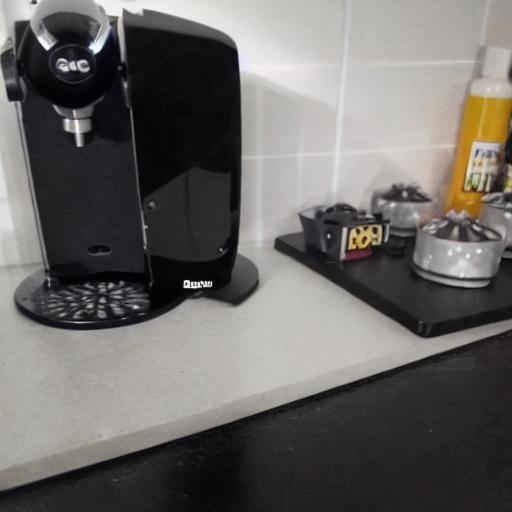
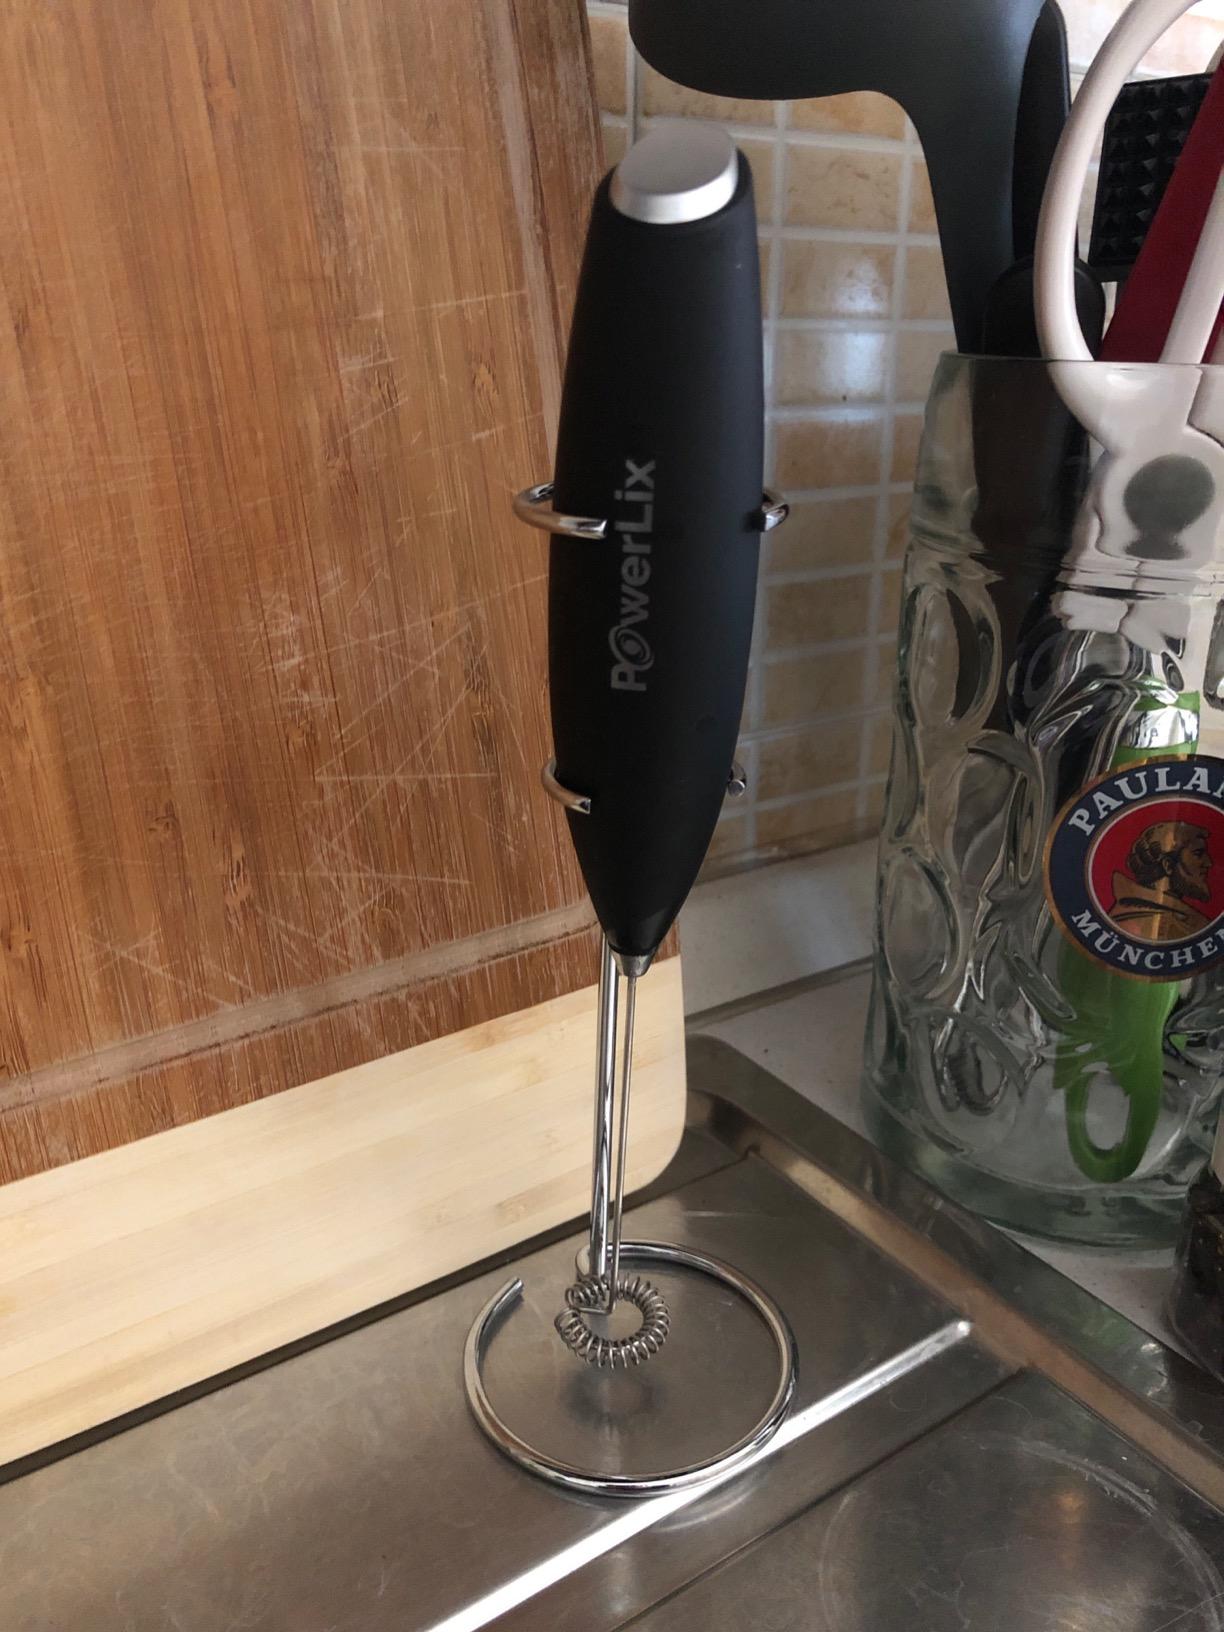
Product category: items_mixer
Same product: no